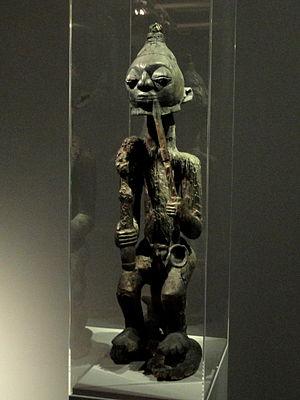
Seth est l'une des plus anciennes divinités égyptiennes. Sa représentation, au museau effilé et aux oreilles dressées mais tronquées, est une composition hybride née de l'imaginaire des Égyptiens des temps prédynastiques. Cette iconographie monstrueuse est peut-être inspirée de l'oryctérope, un termitivore, fouisseur des savanes africaines. Dans le mythe, Seth est le dieu de la confusion, du désordre et de la perturbation, ce que souligne l'écriture hiéroglyphique dans laquelle l'animal séthien sert de déterminatif pour des concepts négatifs.